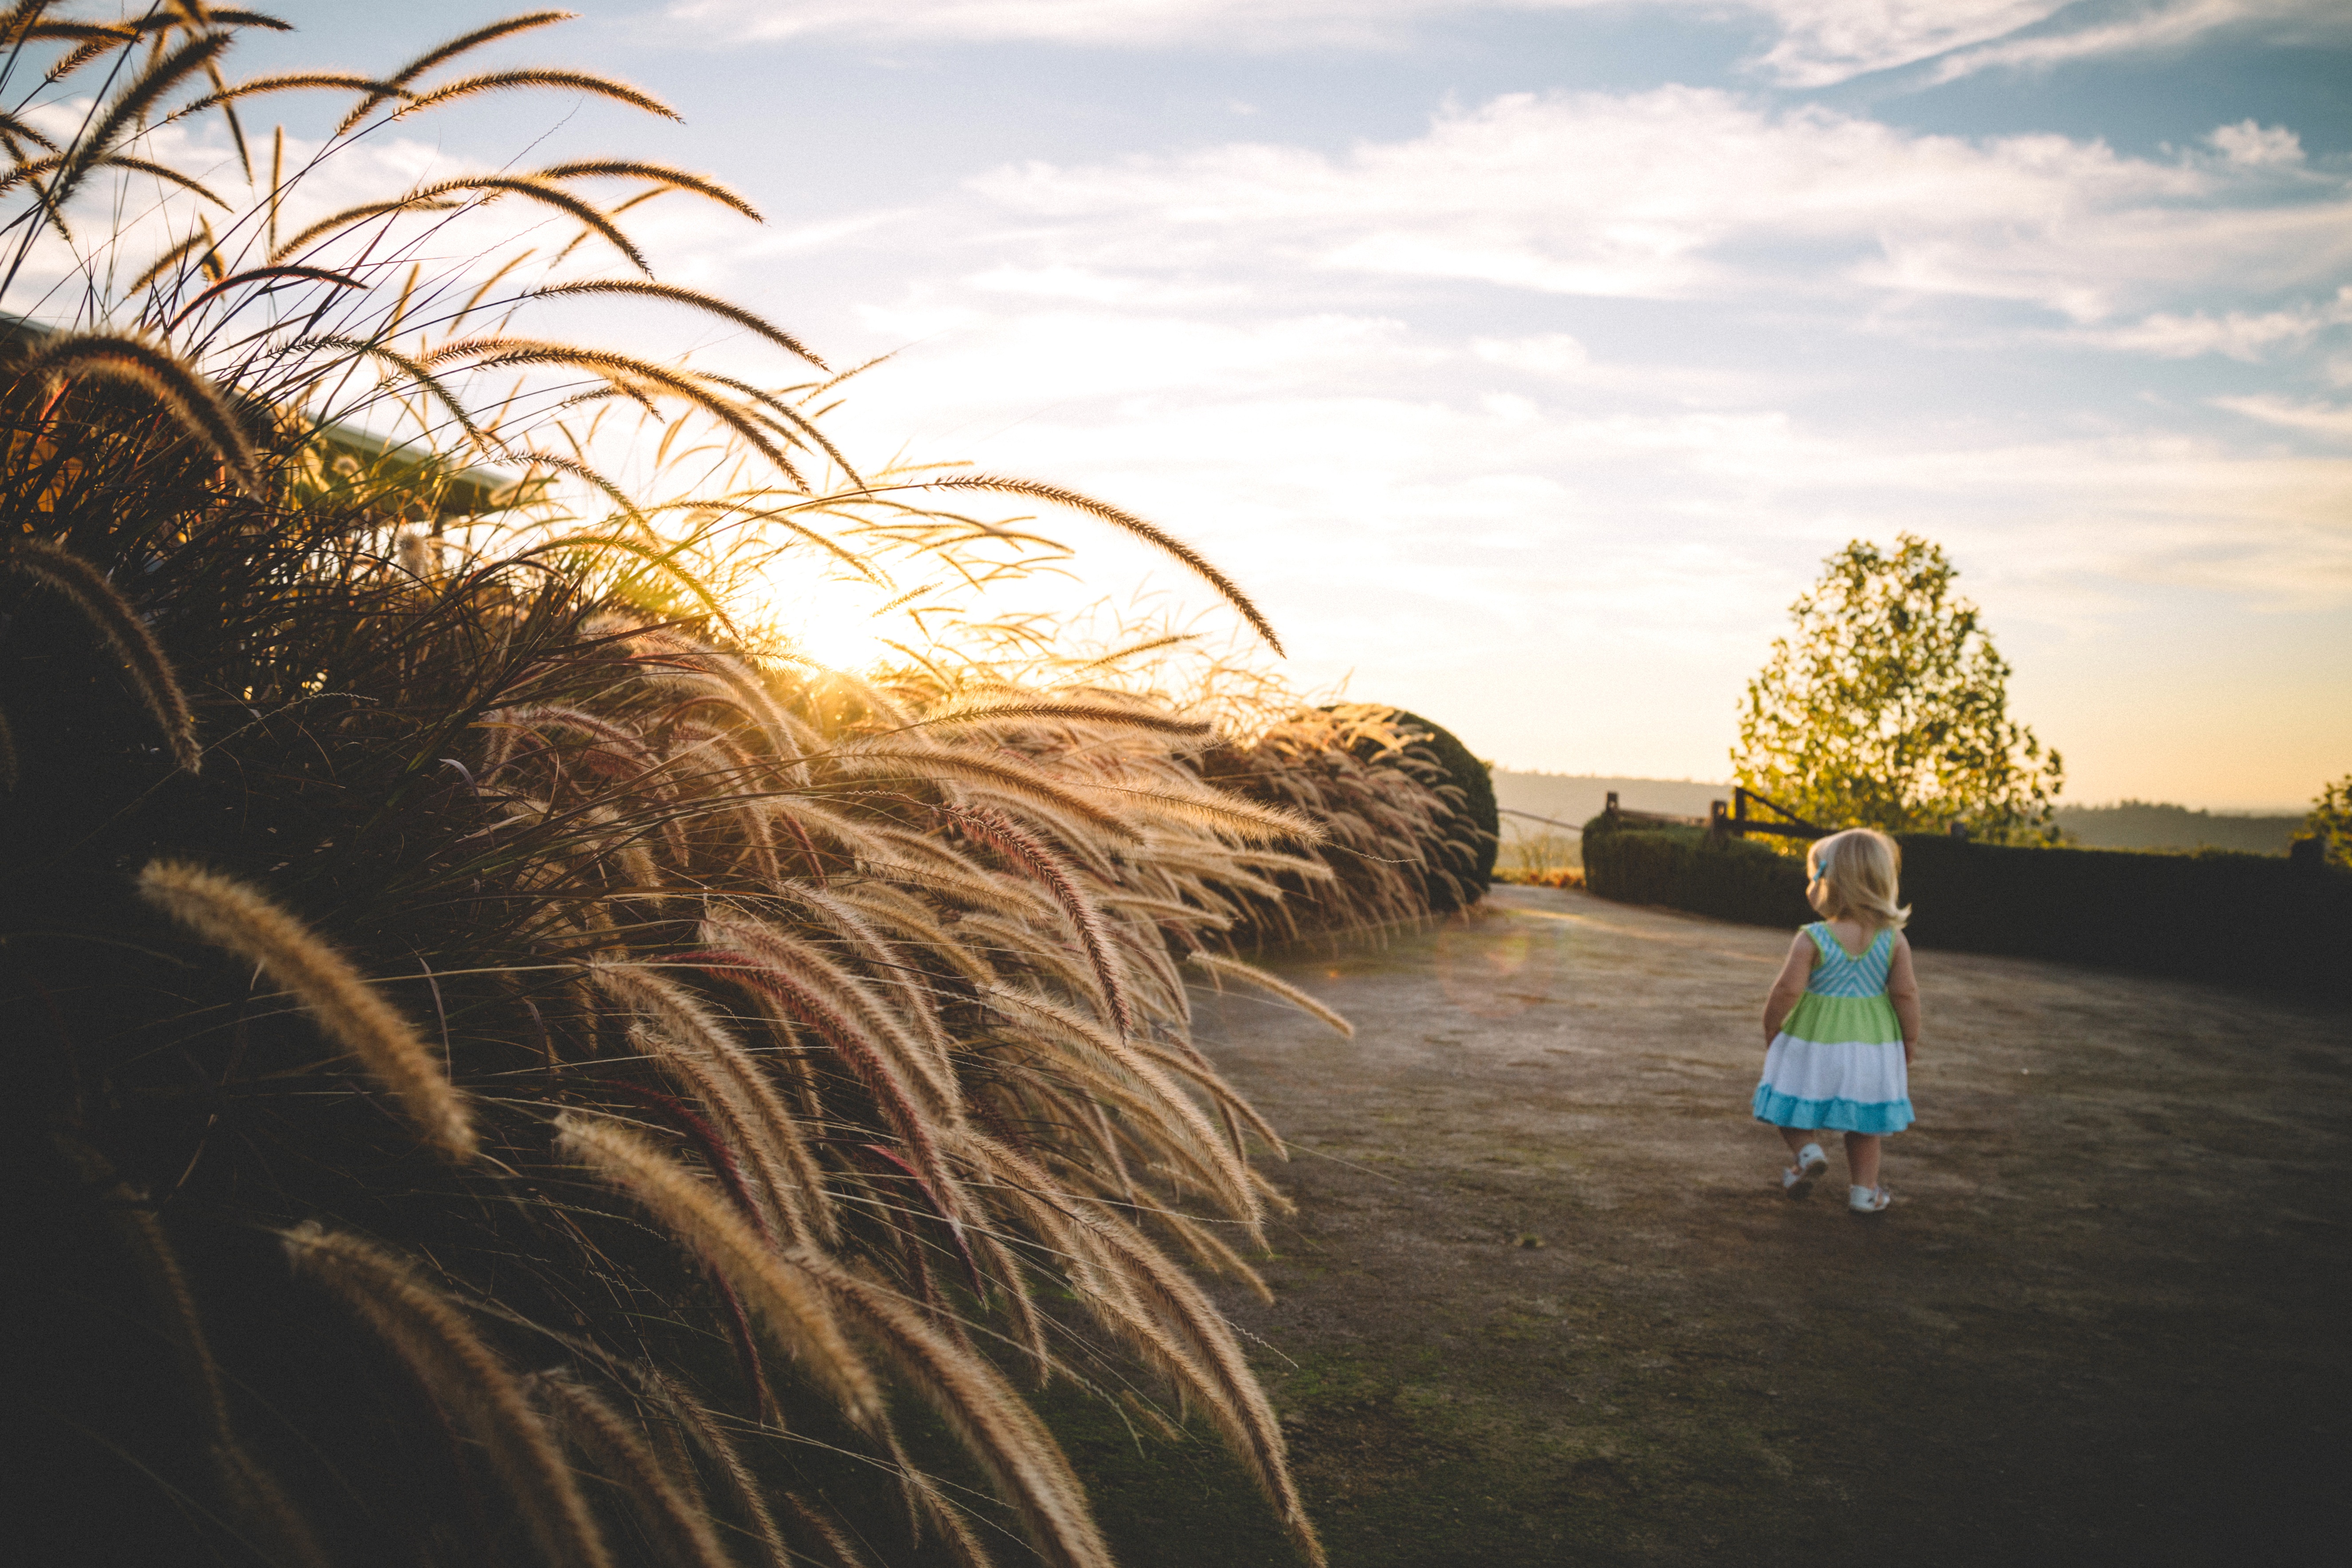
beach, sea, tree, grass, sand, sunset, sunlight, morning, evening, reflection, grass family, arecales